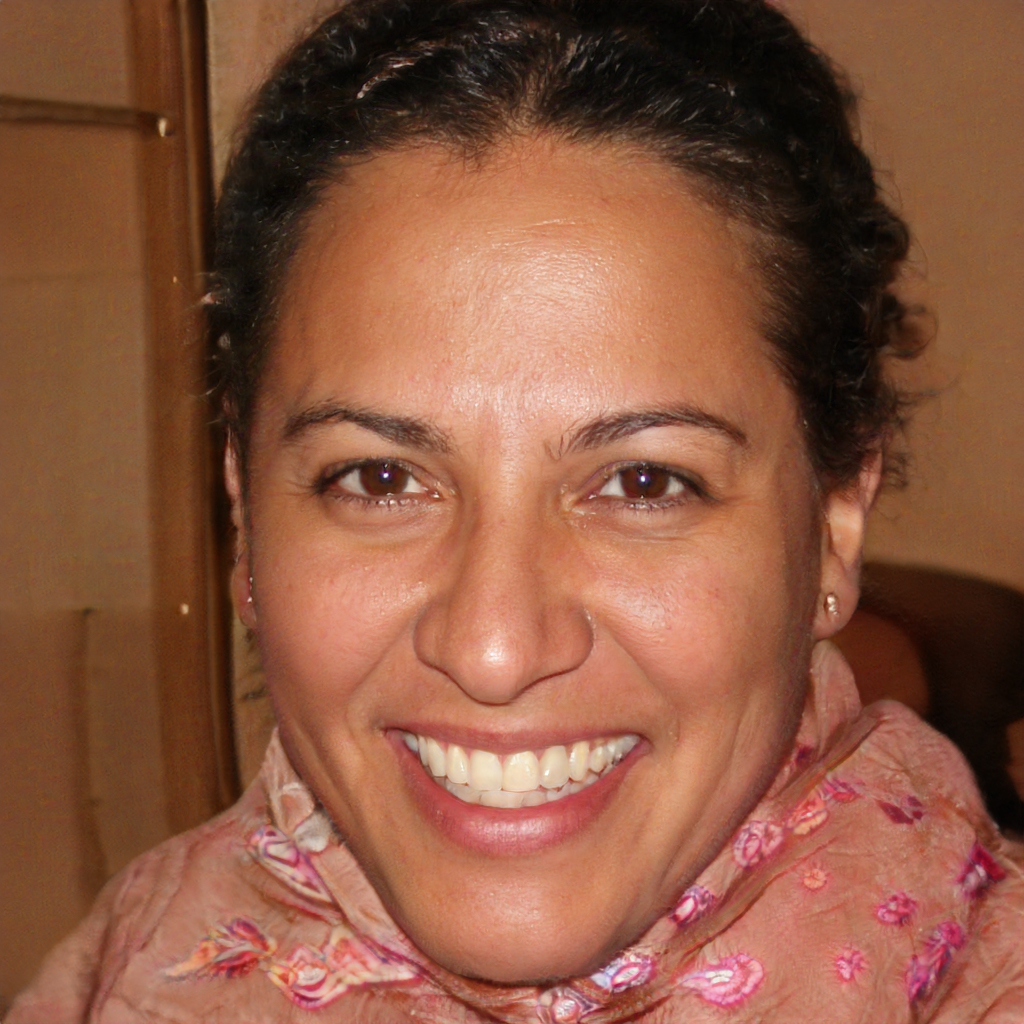
Gender: Female